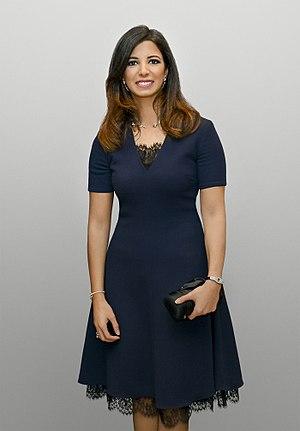
Hind Hariri photographiée par Gil Zetbase au Yacht club de Monaco 2017